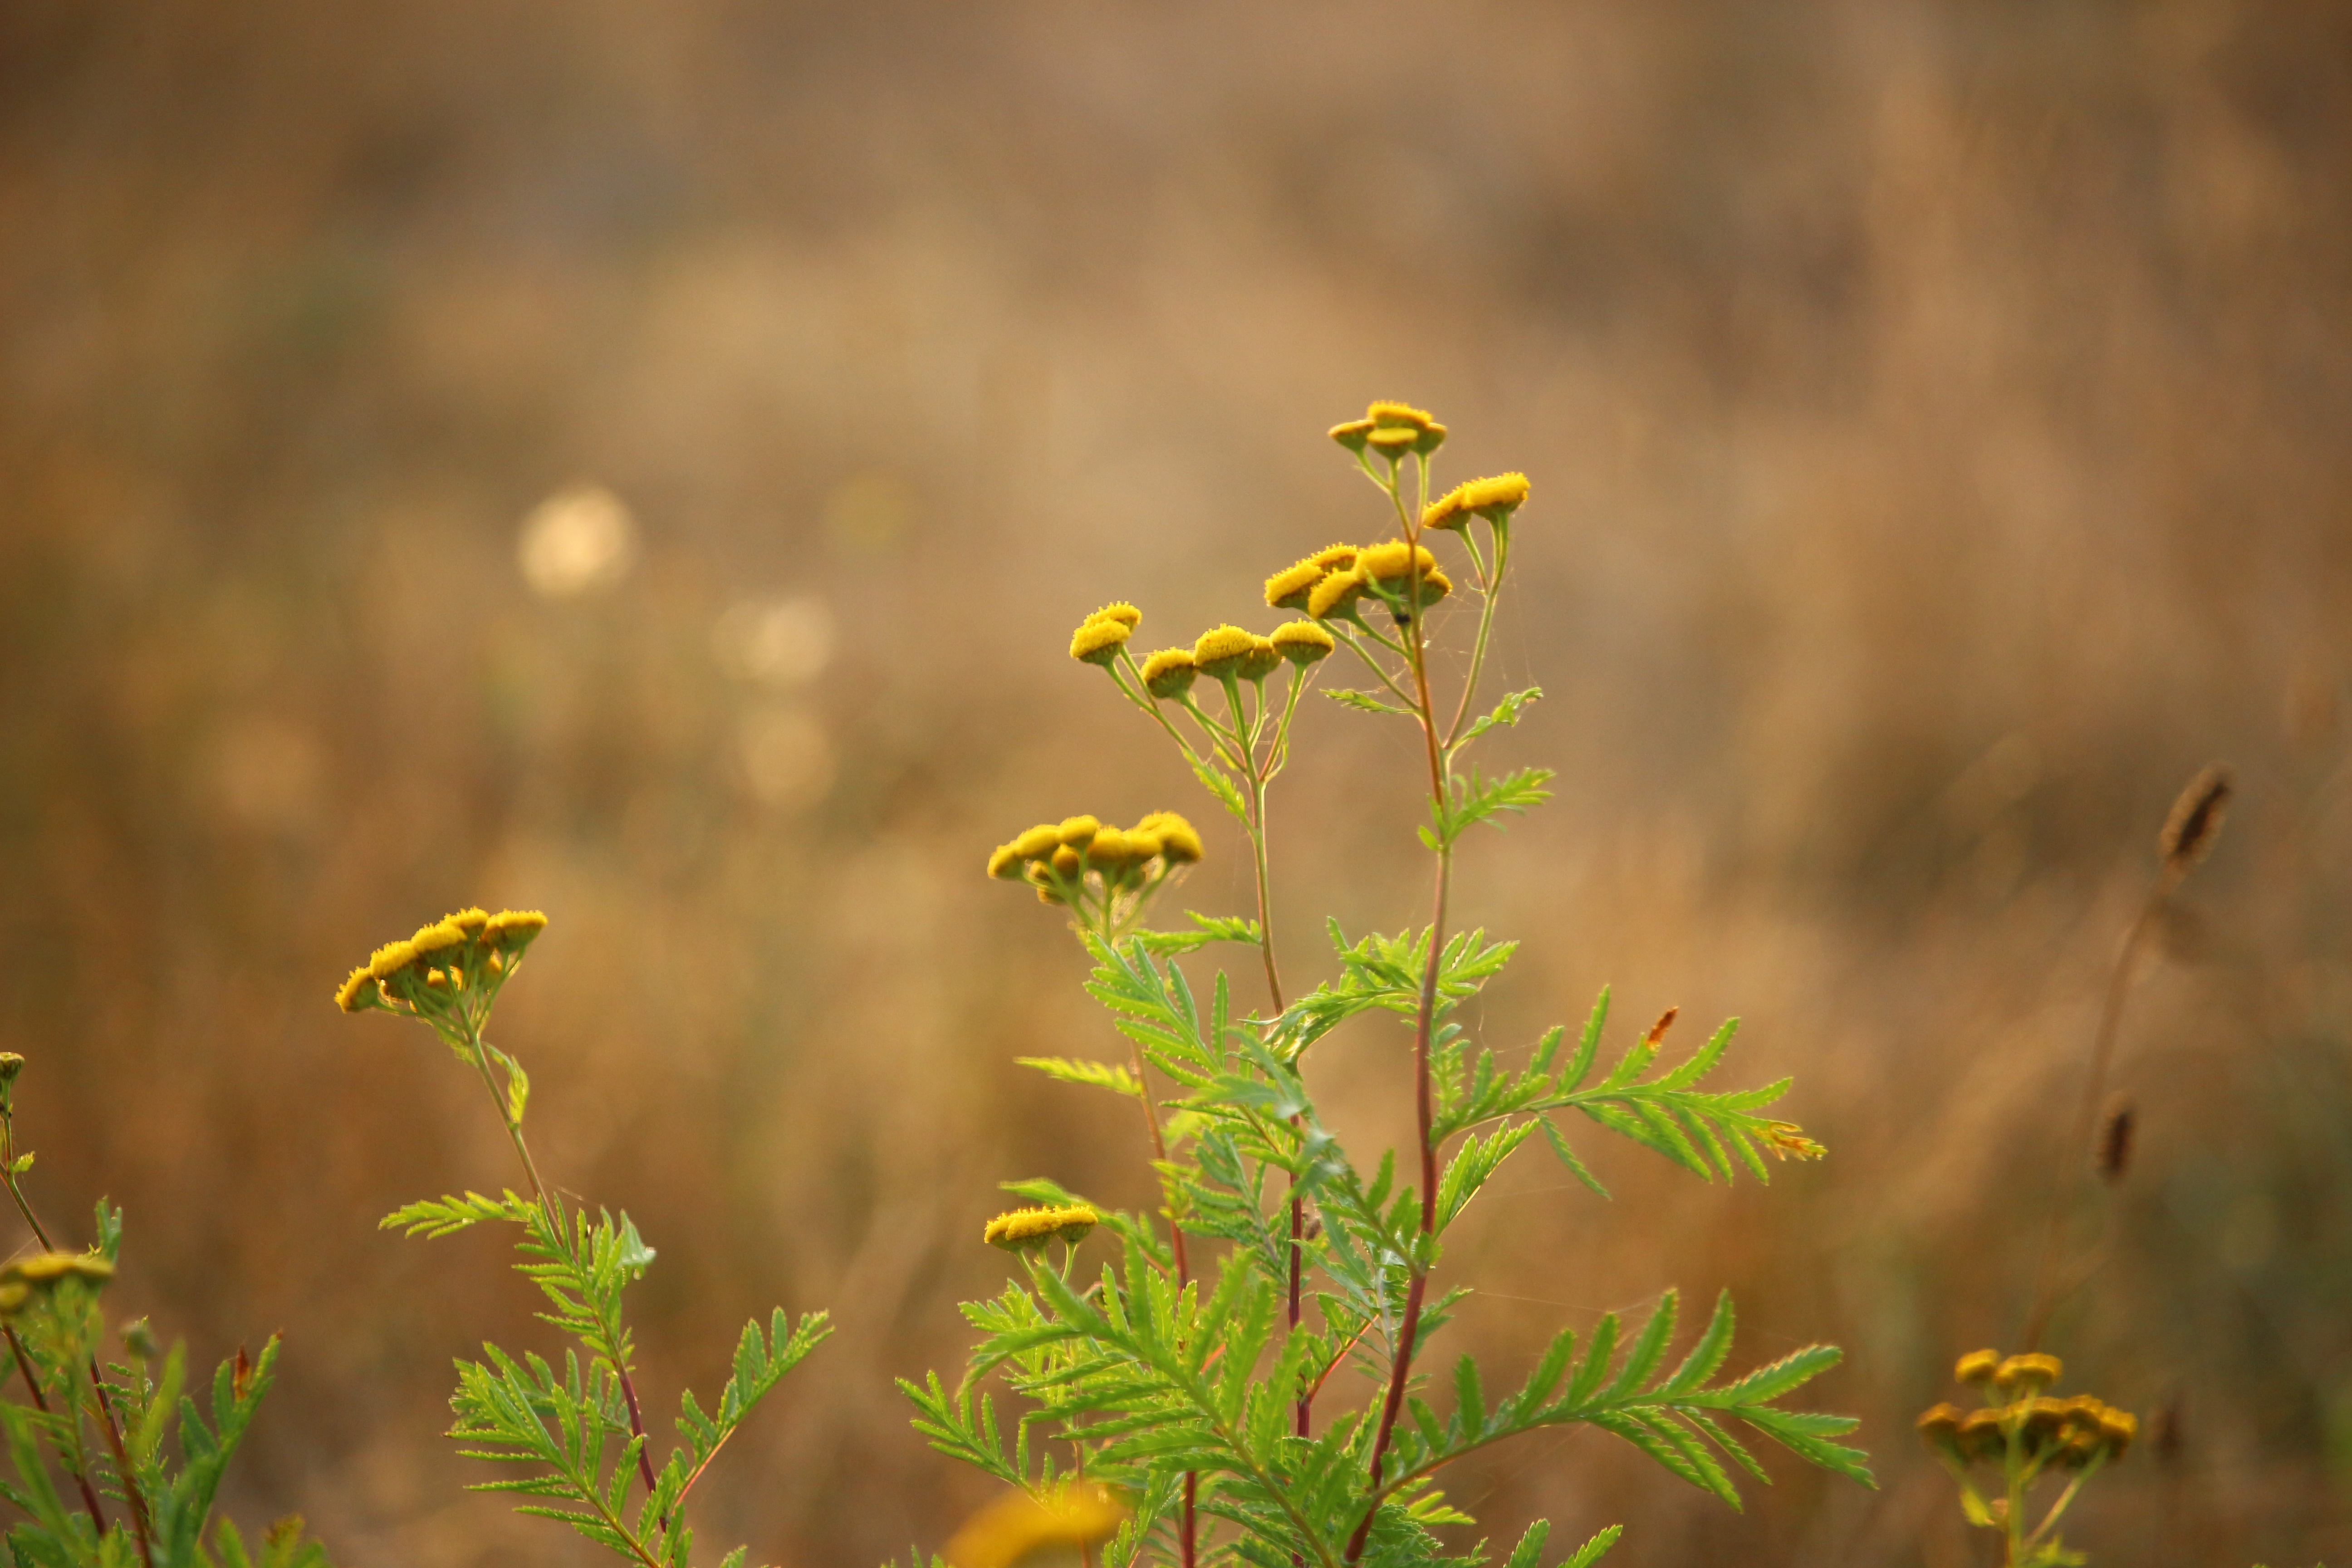
nature, grass, plant, meadow, prairie, sunlight, leaf, flower, wildlife, green, autumn, soil, botany, yellow, flora, fauna, savanna, wildflower, flowers, grassland, habitat, macro photography, tansy, flowering plant, daisy family, natural environment, grass family, plant stem, land plant